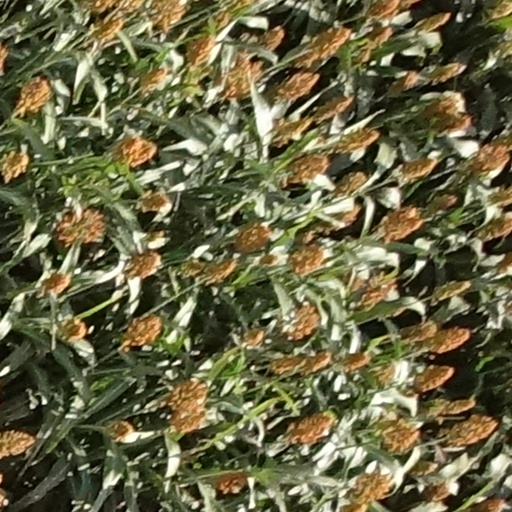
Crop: sorghum